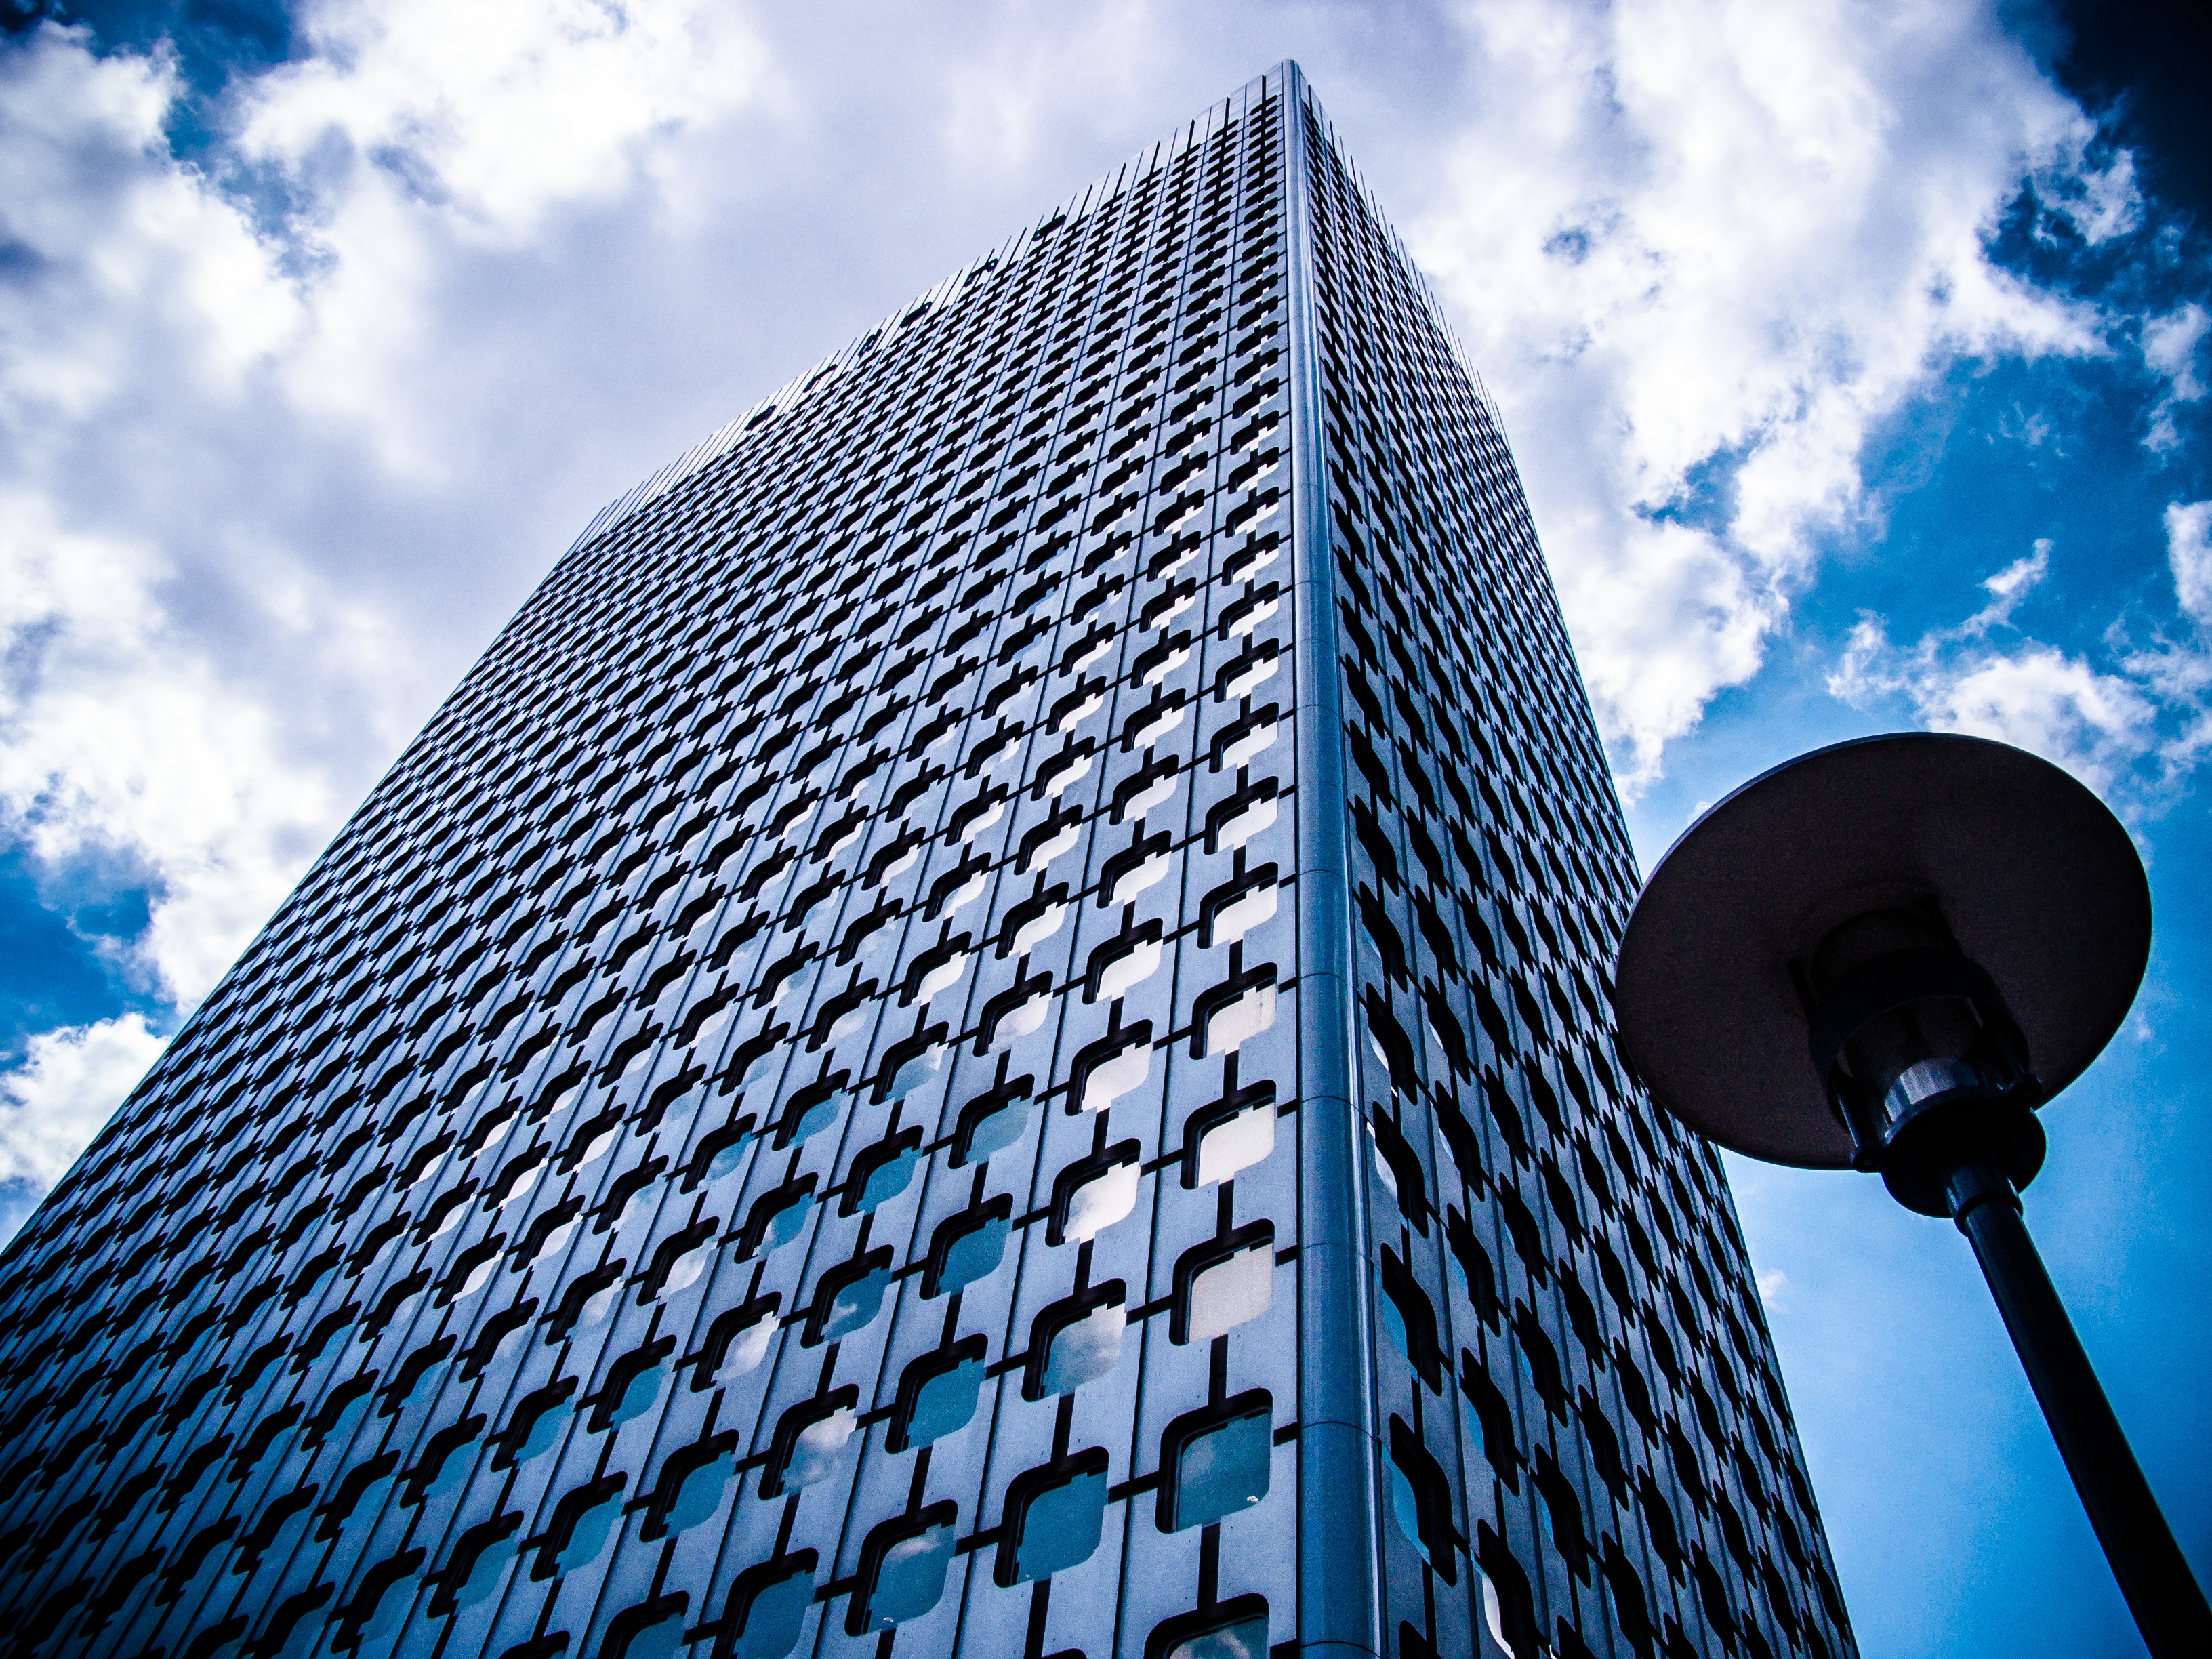
architecture, sky, city, skyscraper, cityscape, downtown, line, tower, landmark, facade, blue, tower block, shape, metropolis, urban area, metropolitan area